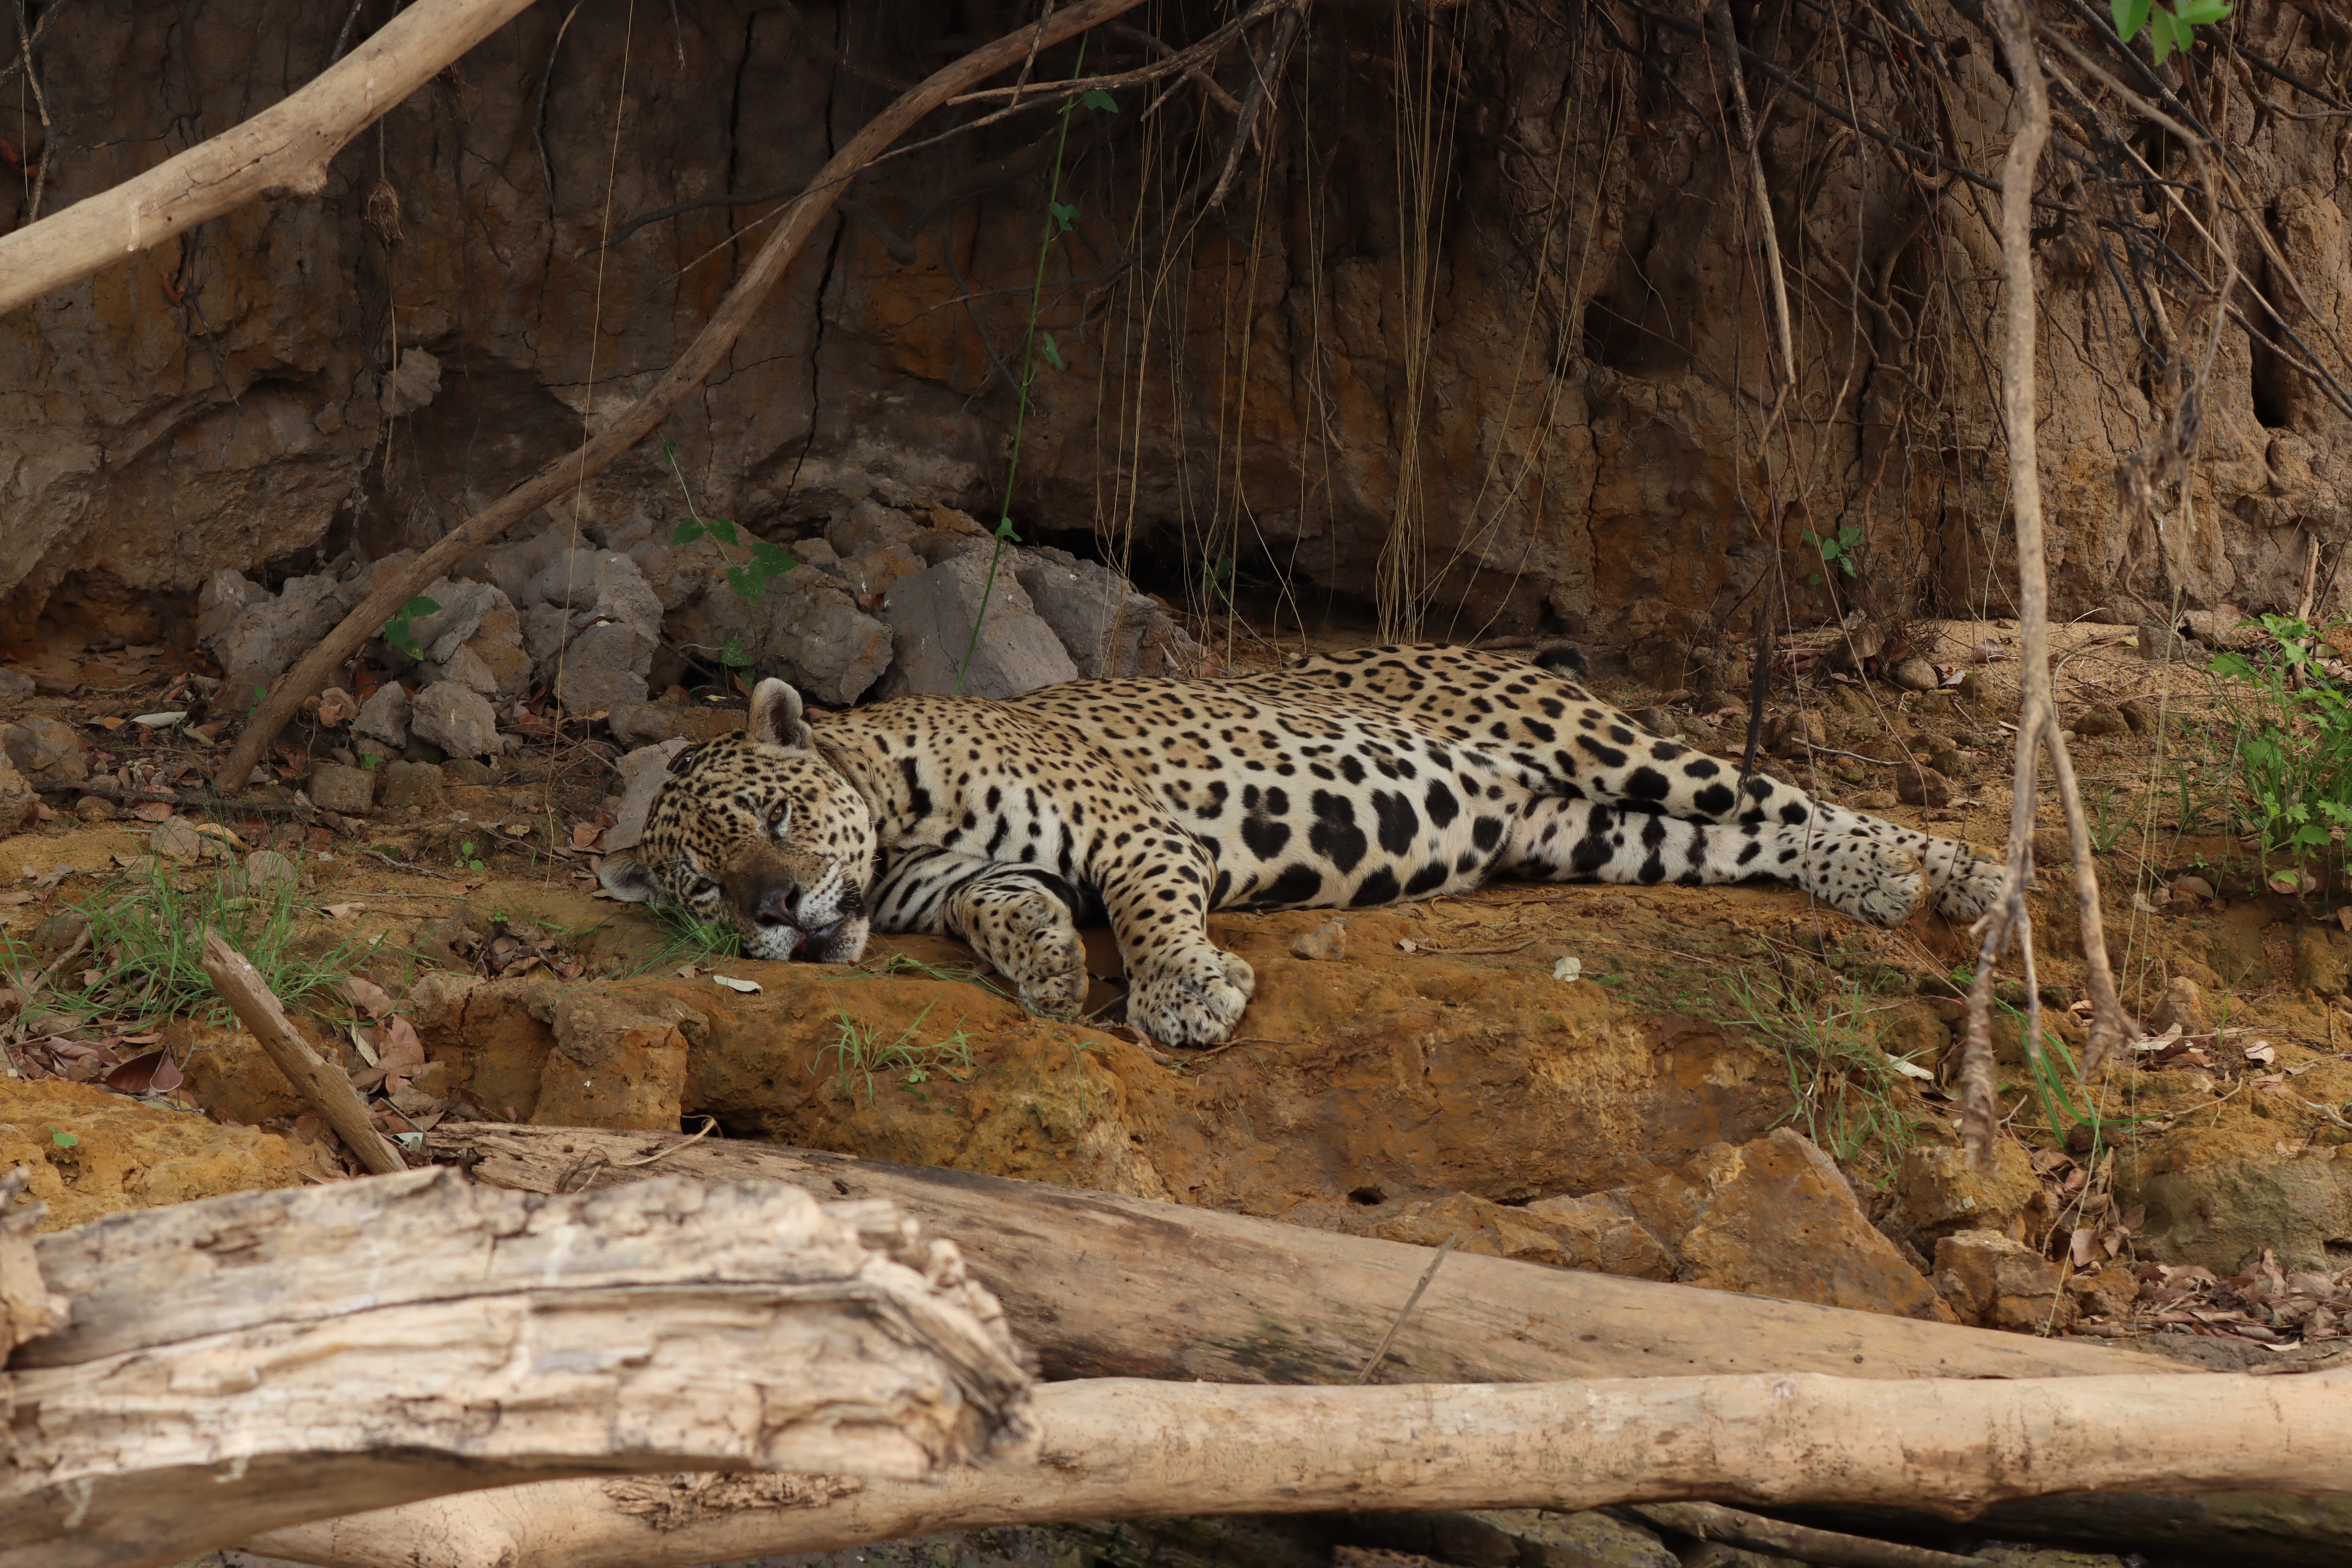
Jaguar: Ousado